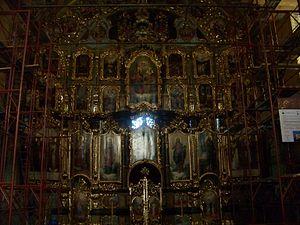
La cathédrale Saint-Nicolas de Sremski Karlovci est une cathédrale orthodoxe située à Sremski Karlovci, en Serbie, dans la province de Voïvodine et dans la municipalité de Bačka méridionale. Elle dépend de l'éparchie de Syrmie et est inscrite sur la liste des monuments culturels d'importance exceptionnelle de la République de Serbie.
Jakov Orfelin est un peintre serbe baroque. Il a réalisé des iconostases pour les églises de la Bačka et de la Syrmie et aussi quelques portraits.
Teodor Kračun, en serbe cyrillique Теодор Крачун, né en ? - mort en 1781, est un peintre baroque serbe du XVIIIᵉ siècle. Teodor Kračun a surtout travaillé en Voïvodine.